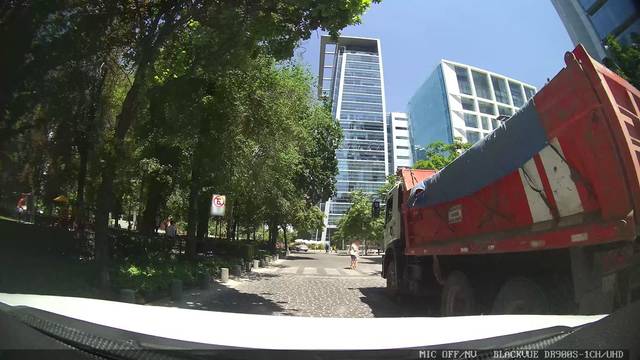
Region: Chile
Coordinates: -33.414, -70.592